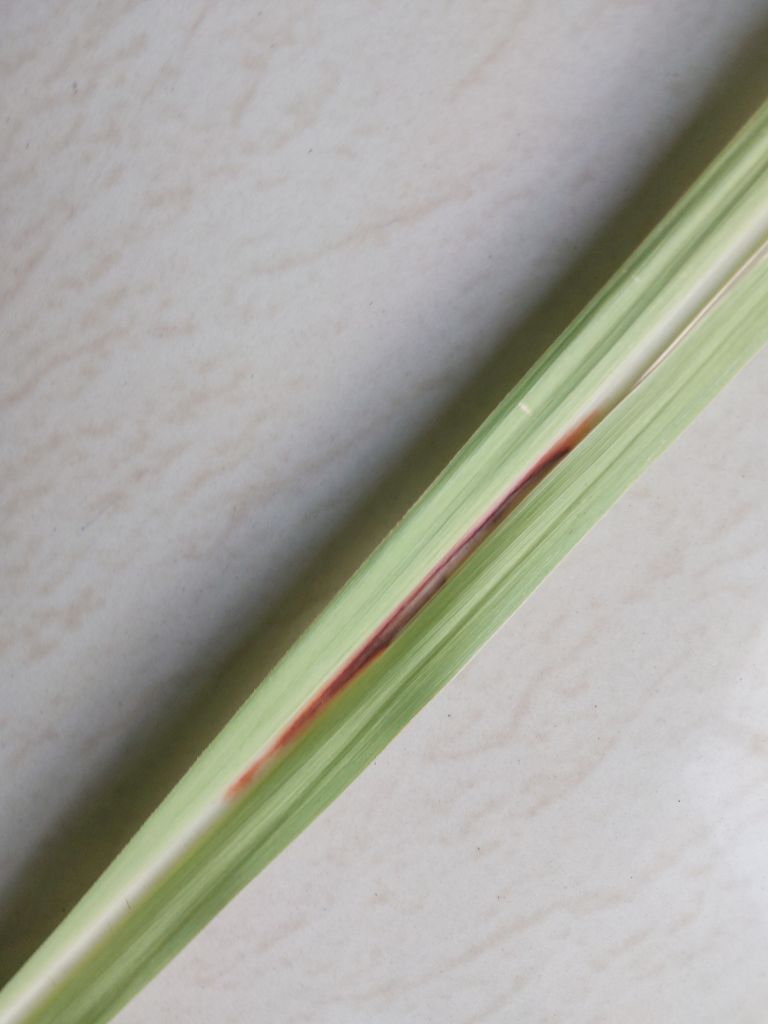
Label: Brown Spot